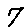
Label: 7